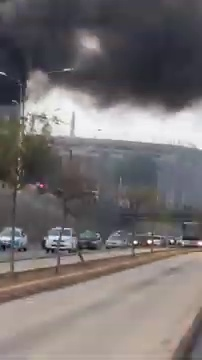
Fire: no
Smoke: yes